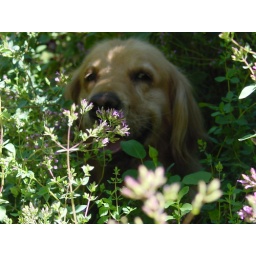
Simon in the flower box again.